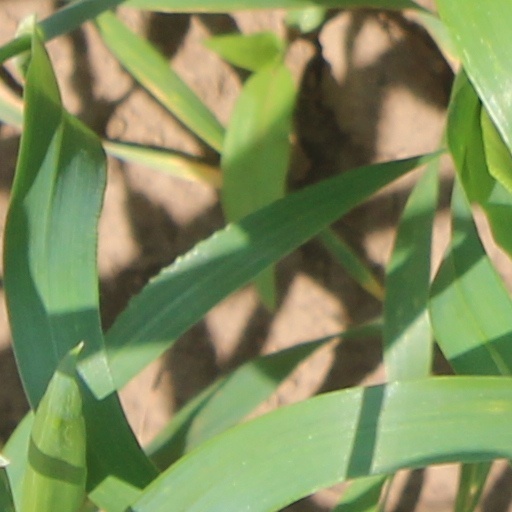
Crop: wheat